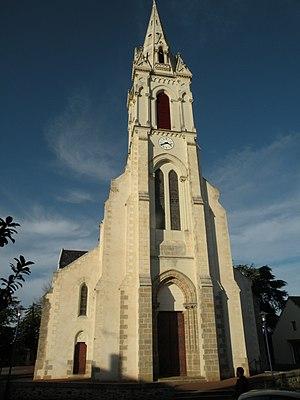
L'église de Fégréac.Brezhoneg: Iliz Fegerieg.
La liste des églises de la Loire-Atlantique recense de la manière la plus complète possible les églises, cathédrales et basiliques situées dans le département français de la Loire-Atlantique.